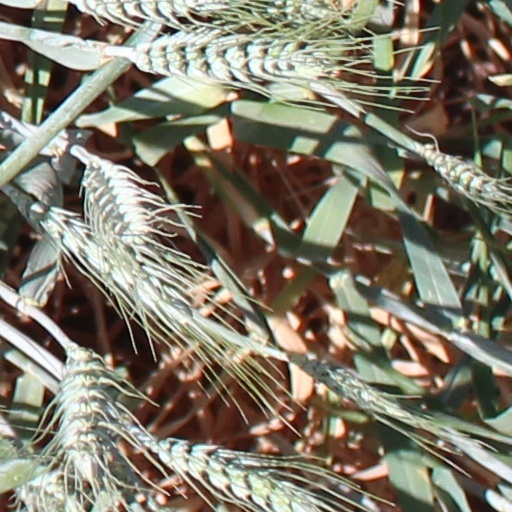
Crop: wheat